Dowel bar retrofit

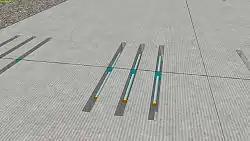
Illustration of dowel bar retrofitting used for pavement preservation

A dowel bar retrofit (DBR) is a method of reinforcing cracks in highway pavement by inserting steel dowel bars in slots cut across the cracks. It is a technique which several U.S. states' departments of transportation have successfully used in repairs to address faulting in older jointed plain concrete pavements. The typical approach is to saw cut and jackhammer out the slots for the dowels. Following dowel placement the slots are then typically backfilled with a non-shrink concrete mixture, and the pavement is diamond-ground to restore smoothness.